List of Hindu deities

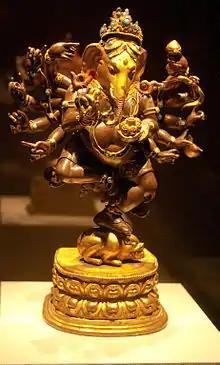
Statue of Ganesha

Saraswati is the goddess of learning, and also the patroness of music, art, and speech. The goddess is also regarded to be the power that resides within all poetry and writing. She is the consort of the creator deity, Brahma. She is represented as a graceful figure, donning white, and traditionally depicted with the veena ("vīṇā"), rosary ("akṣamālā"), water-pot ("kamaṇḍalu") and book ("pustaka"). Her abode is at Satyaloka. Her mount is the white swan.